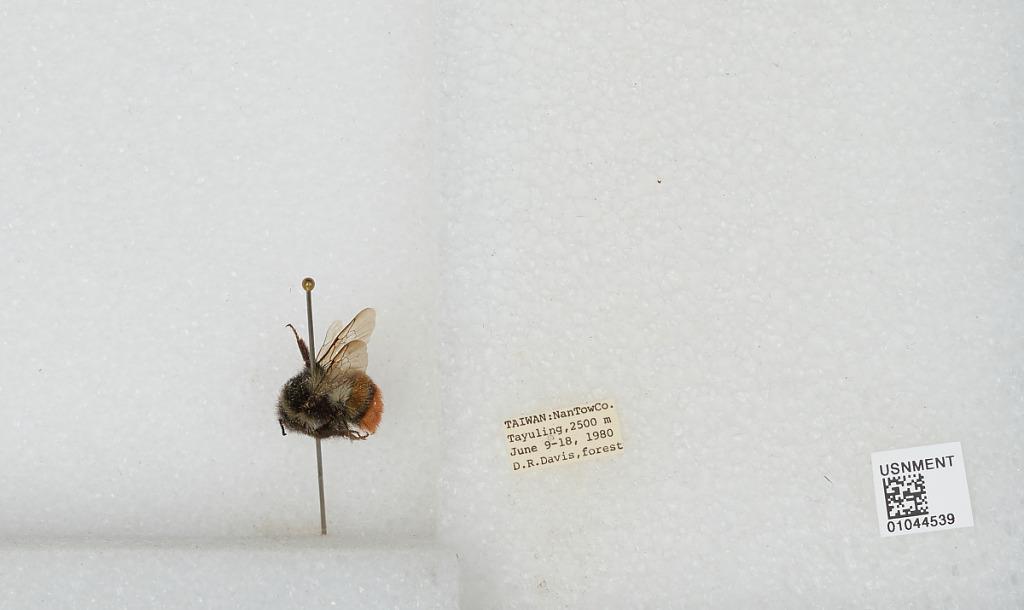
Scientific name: Bombus sp.
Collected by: D. Davis
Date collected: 1980-6-9
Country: Taiwan
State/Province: Taiwan
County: Nantou
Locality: Tayuling